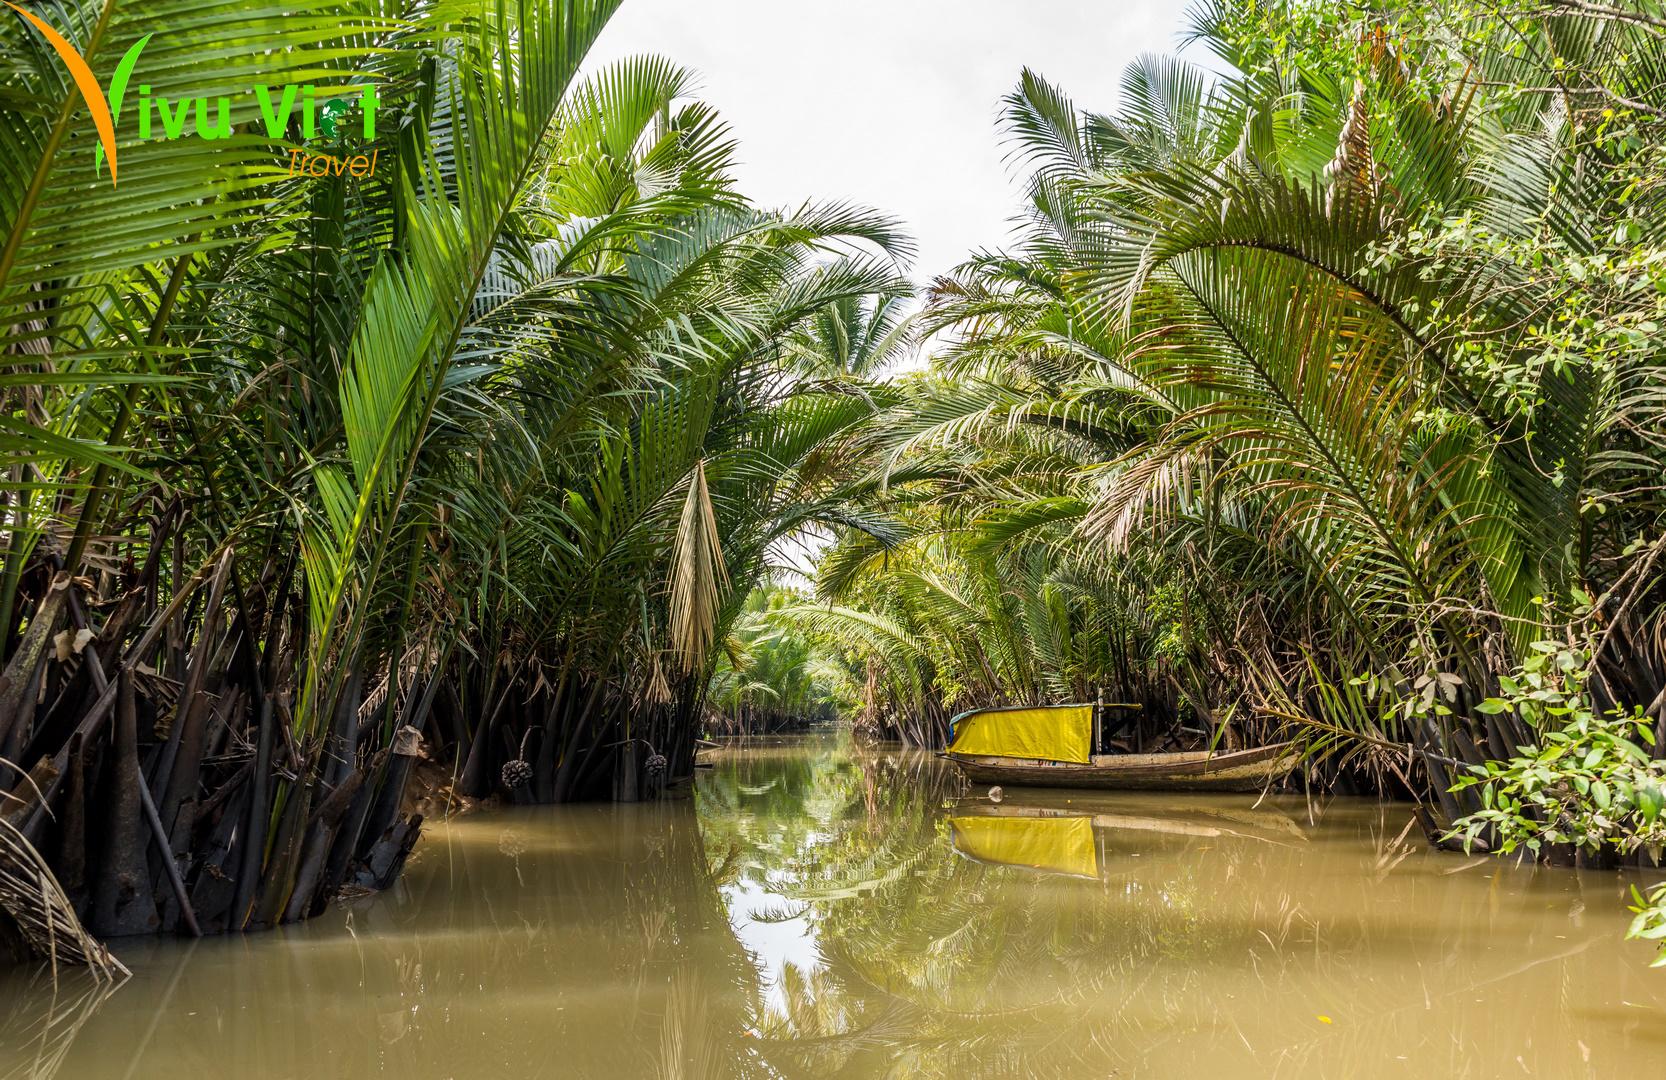
có một chiếc xuồng xuất hiện ở trên mặt nước